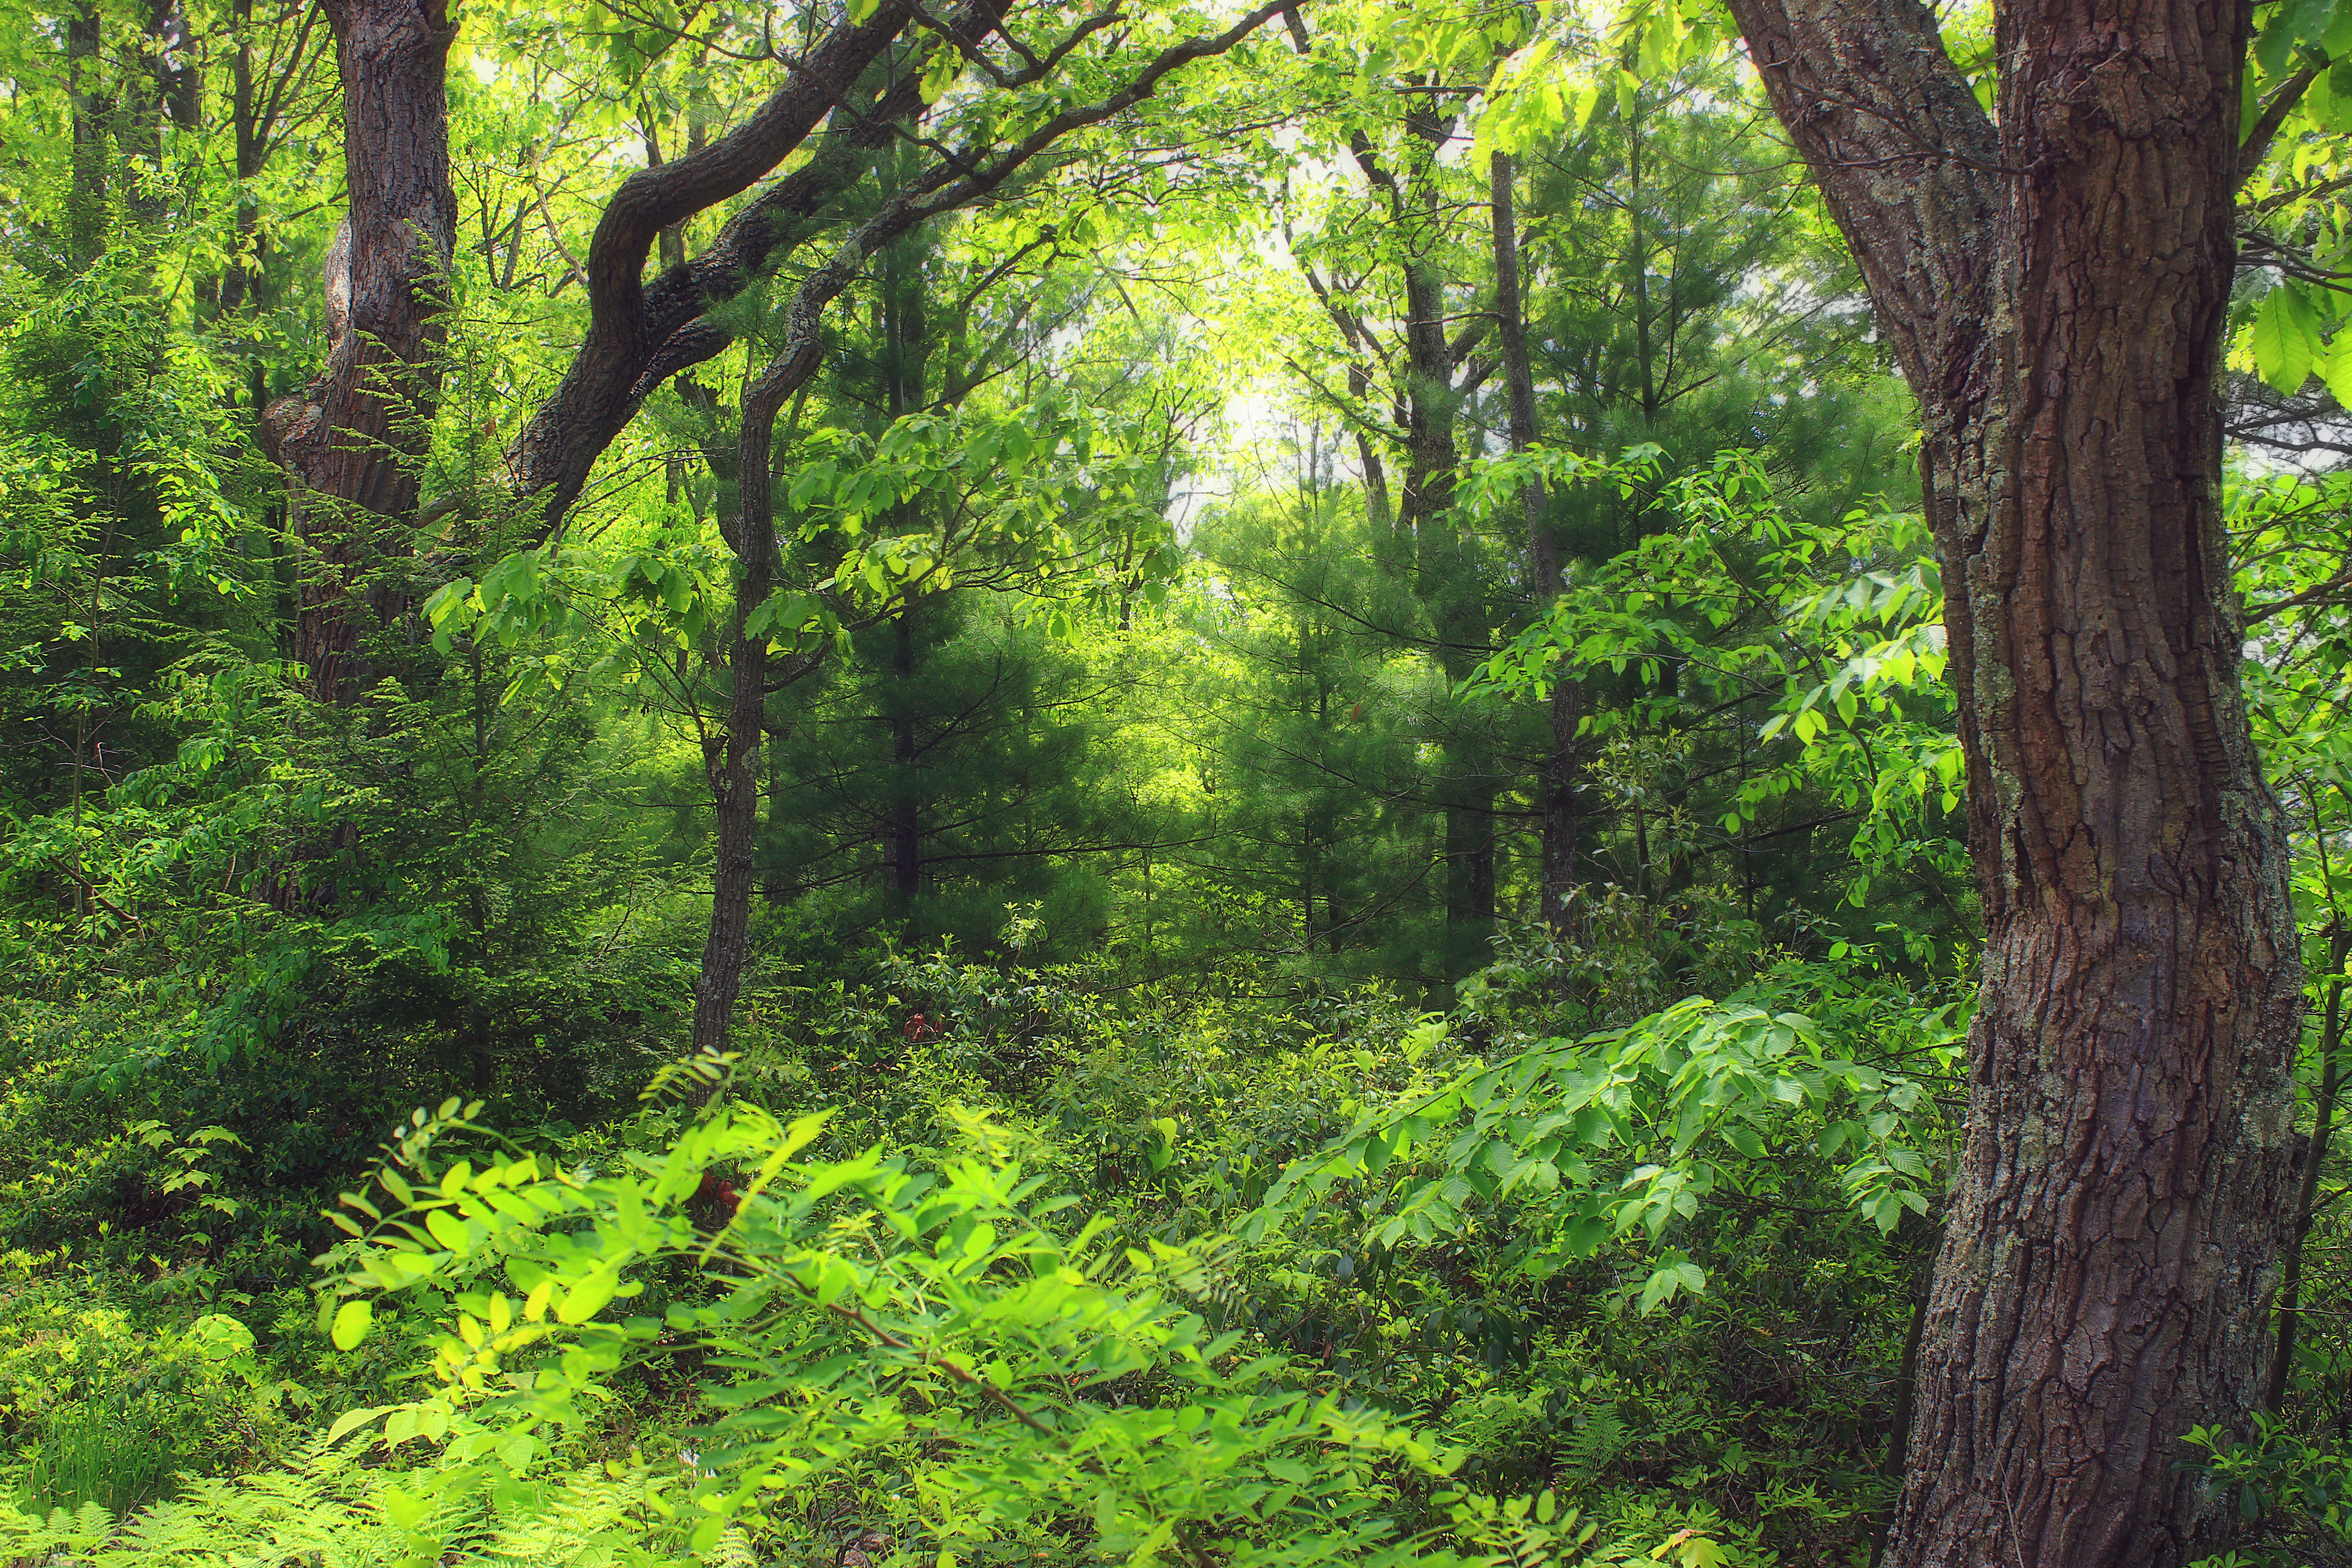
tree, nature, forest, wilderness, branch, sunlight, leaf, spring, green, jungle, plants, trees, creativecommons, cool image, coniferous, vegetation, rainforest, deciduous, pennsylvaniawilds, understory, undergrowth, pennsylvania, sproulstateforest, centrecounty, yostridgeroad, grove, woodland, habitat, i, ecosystem, nature reserve, biome, old growth forest, natural environment, geographical feature, woody plant, temperate broadleaf and mixed forest, temperate coniferous forest, riparian forest